Pál Joensen

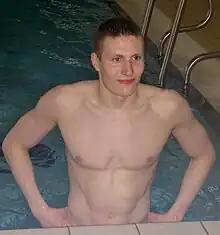
Joensen in 2009

Pál Joensen won gold and set several Faroese records at the 2009 Island Games in Åland: